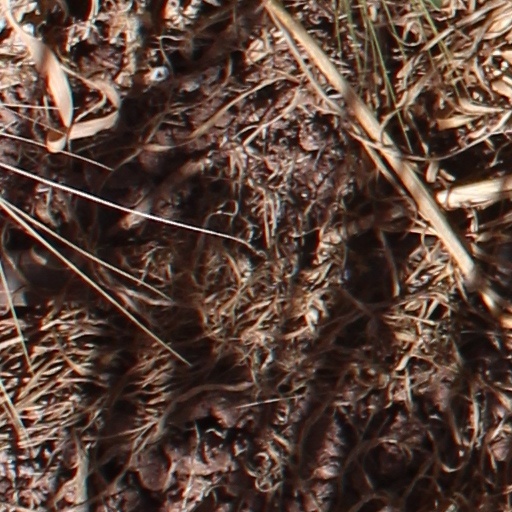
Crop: wheat